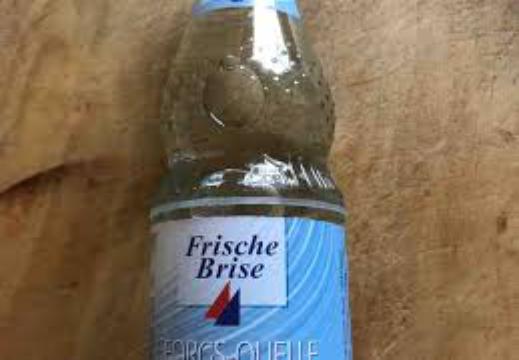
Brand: Frische Brise
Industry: Necessities